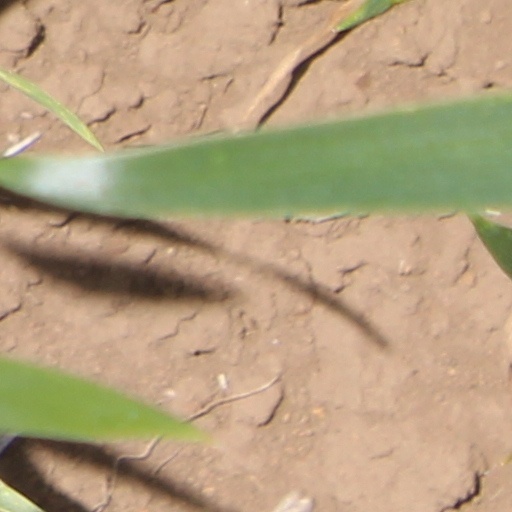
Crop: wheat